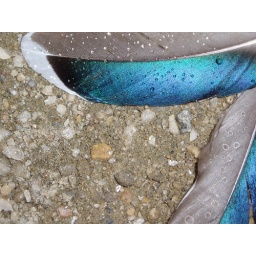
I was walking and saw this blue coming from the sand - it's amazing the colors in nature.